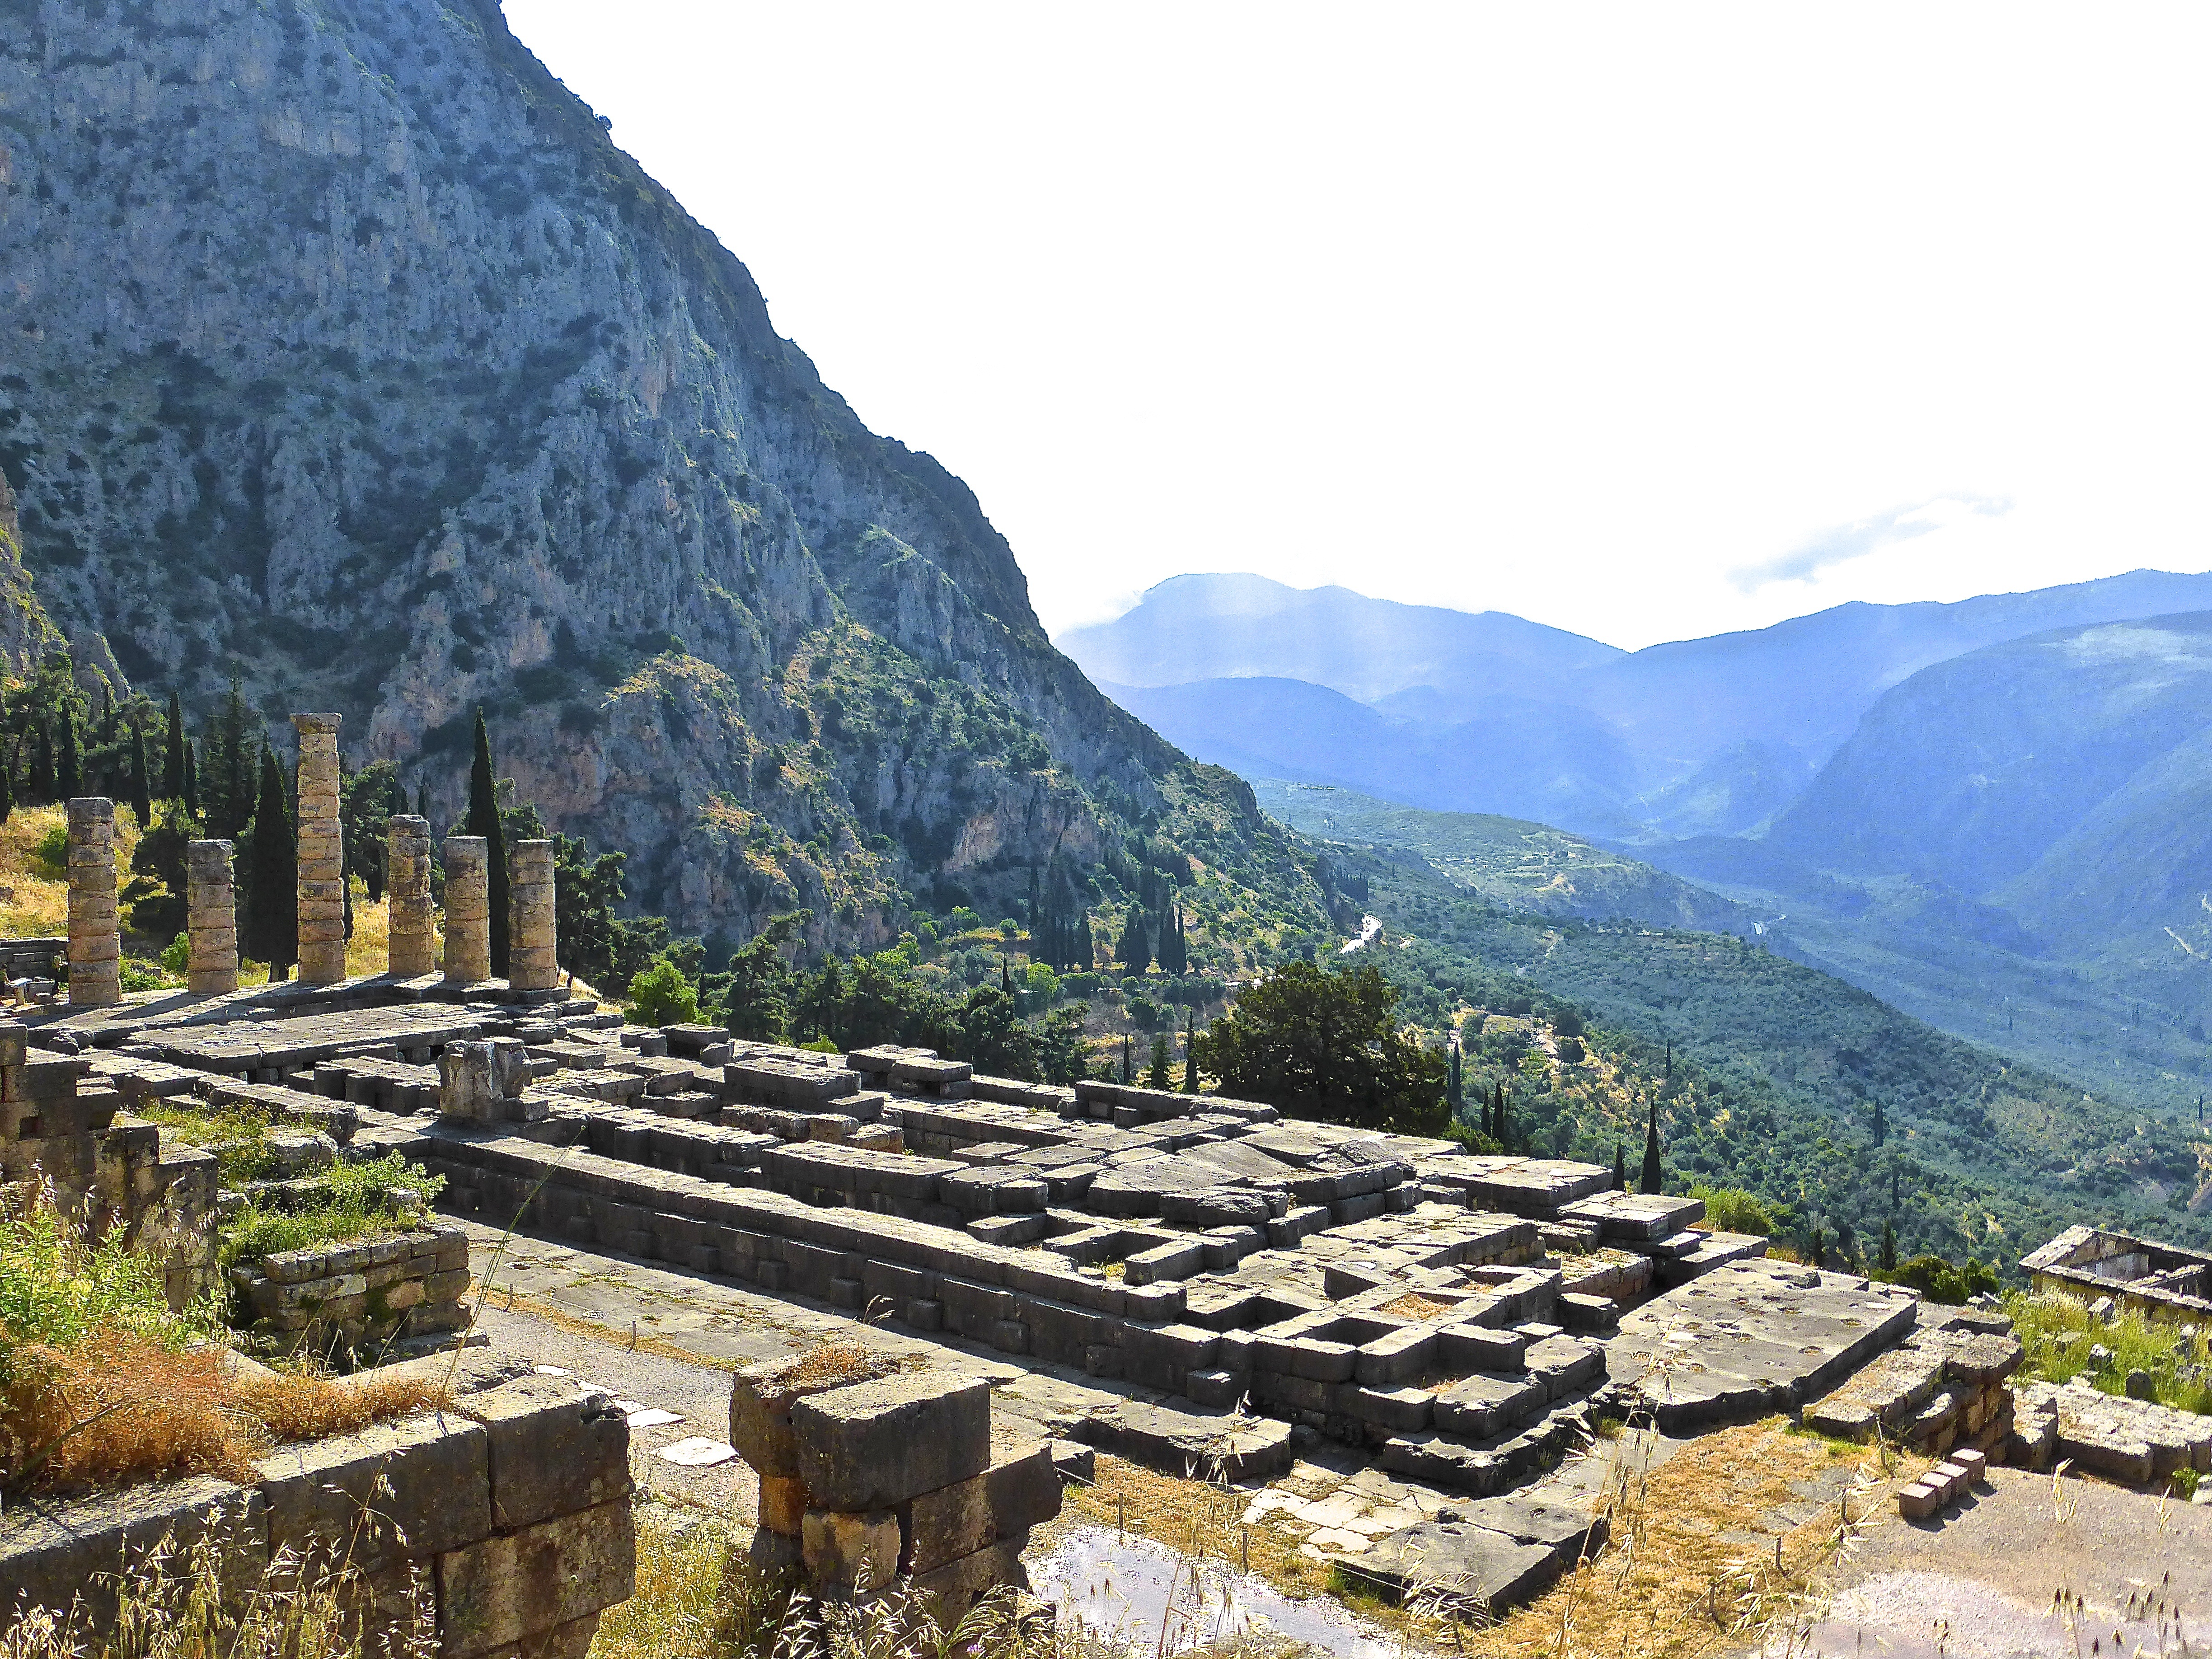
mountain, architecture, antique, town, valley, mountain range, village, greek, ancient, historic, tourism, ruins, plateau, history, heritage, unesco, classic, delphi, historic site, mountainous landforms, geological phenomenon